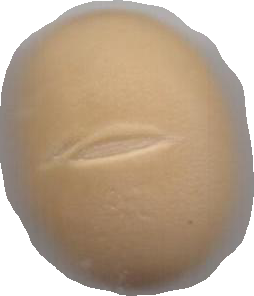
Variety: Grobogan